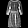
Label: Dress